Seaton Park railway station

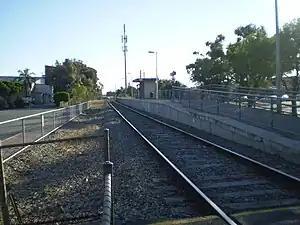

Seaton Park railway station is located on the Grange line and i is part of the Grange Line in Adelaide, South Australia. Situated in the western Adelaide suburb of Seaton, it is 10.3 kilometres from Adelaide station. This railway station serves the suburb of Seaton and is primarily used by local commuters traveling to and from the city center.